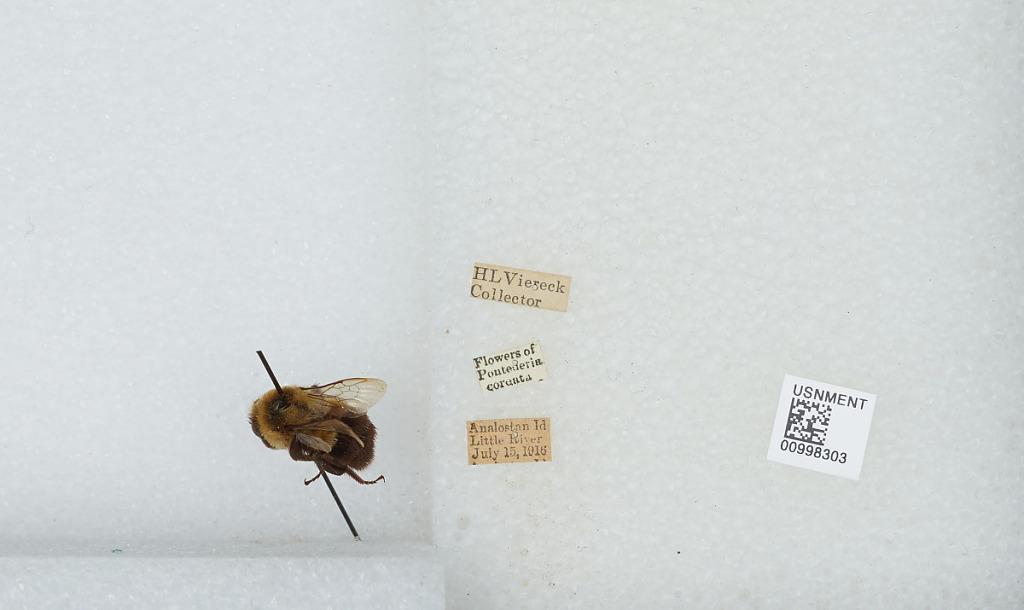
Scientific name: Bombus (Pyrobombus) impatiens Cresson
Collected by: H. Viereck
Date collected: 1916-7-15
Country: United States
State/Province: District of Columbia
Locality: Washington, Theodore Roosevelt Island (formerly Analostan Island), Little River
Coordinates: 38.8919, -77.0603